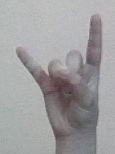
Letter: la